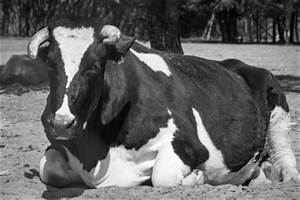
Label: cow